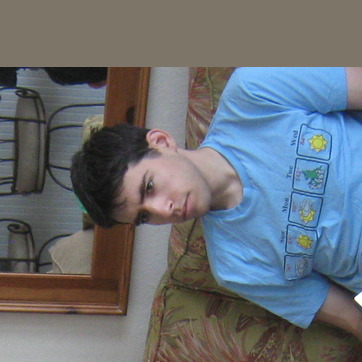
Material: skin